Squatting in the United States

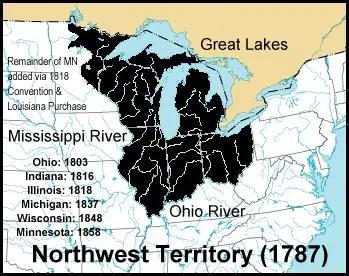
The Northwest Territory 1787

Settlers without legal claims, derisively called "squatters", had been moving into the Midwest for years before 1776. They pushed further and further down the Ohio River during the 1760s and 1770s and sometimes engaged in conflict and competition with the Native Americans. British officials were outraged--they wanted the West to be reserved for Indians but could do little to stop the Americans. The British had a long-standing goal of establishing a Native American buffer state in the American Midwest to resist American westward expansion.